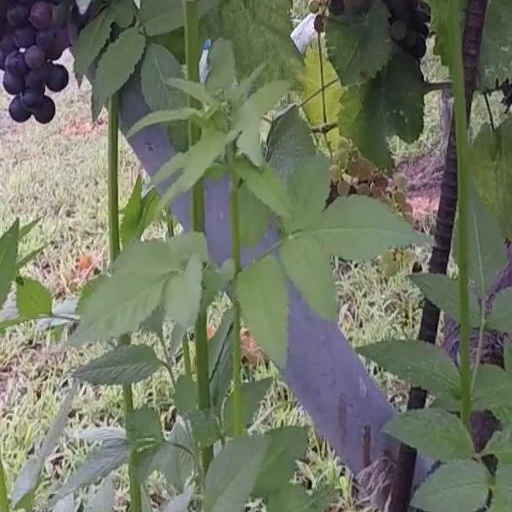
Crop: grape